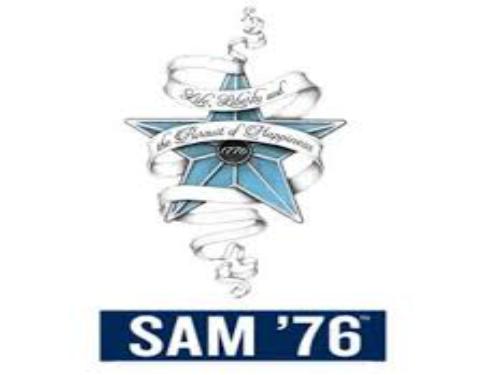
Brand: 76
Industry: Clothes